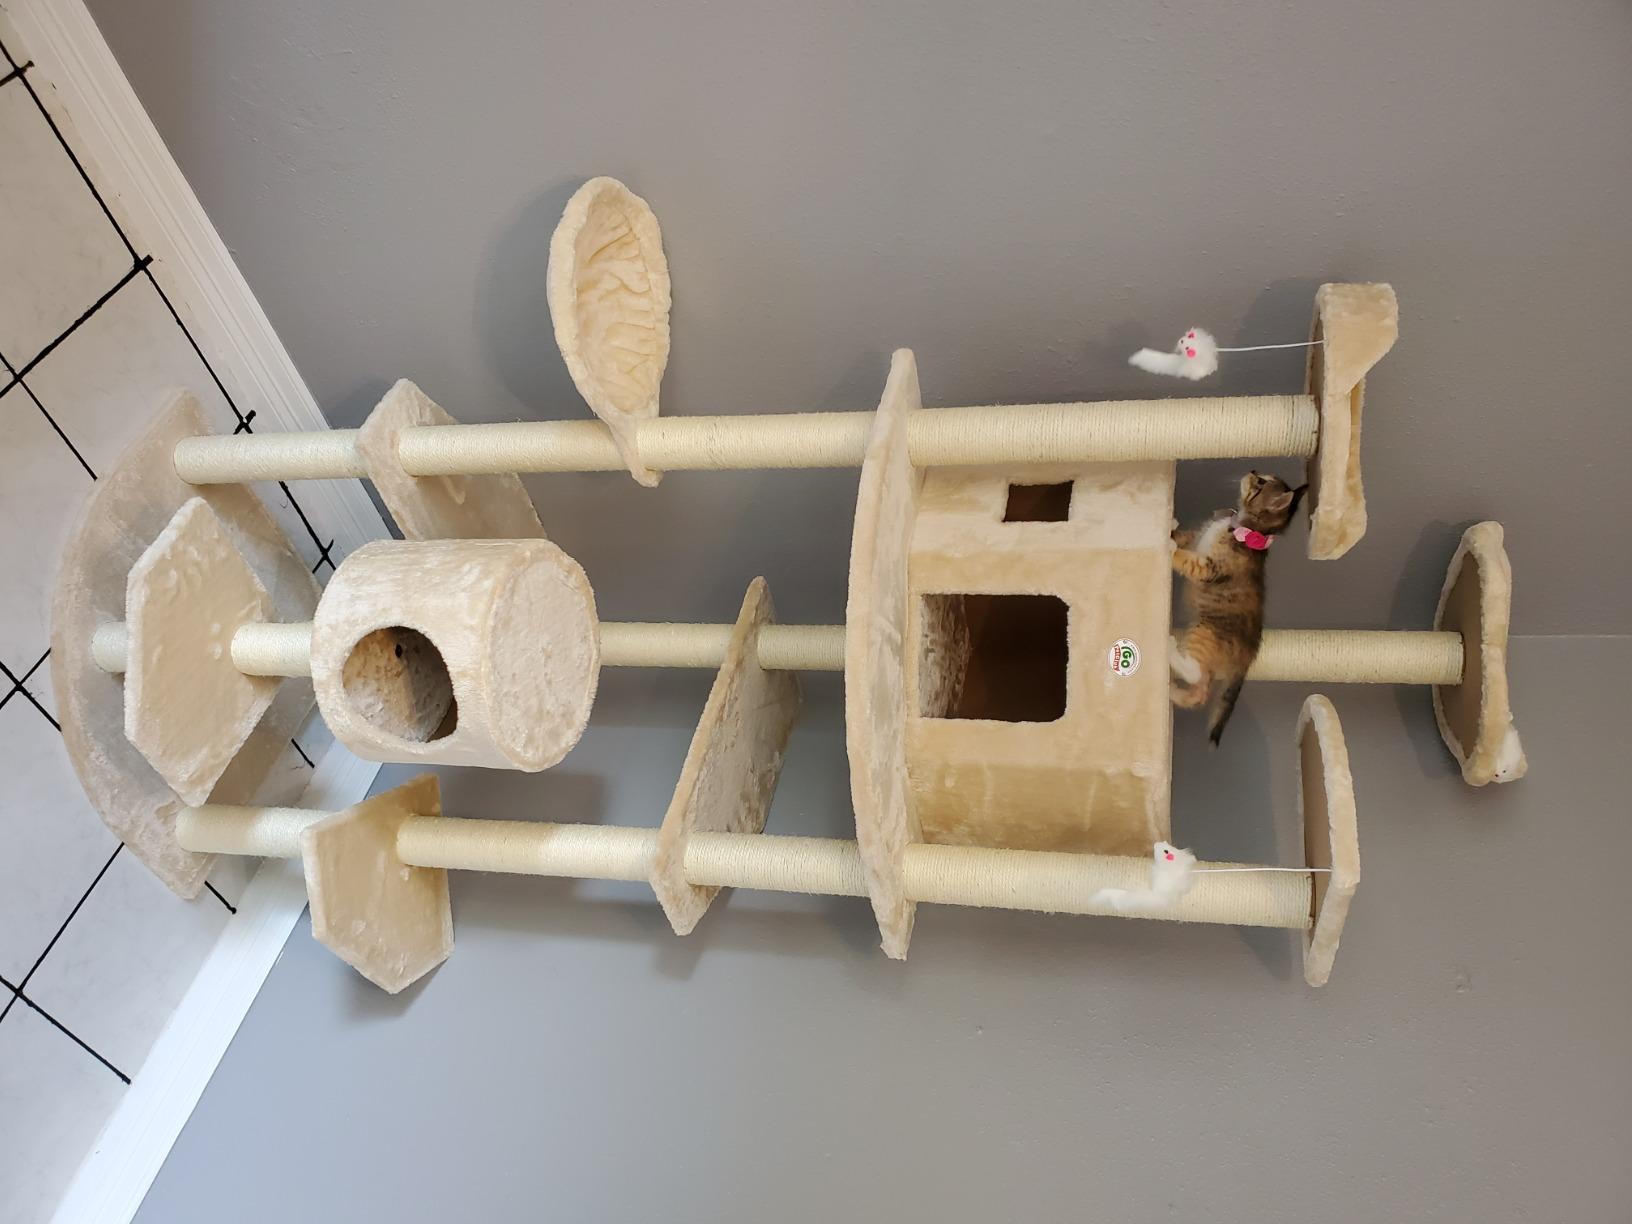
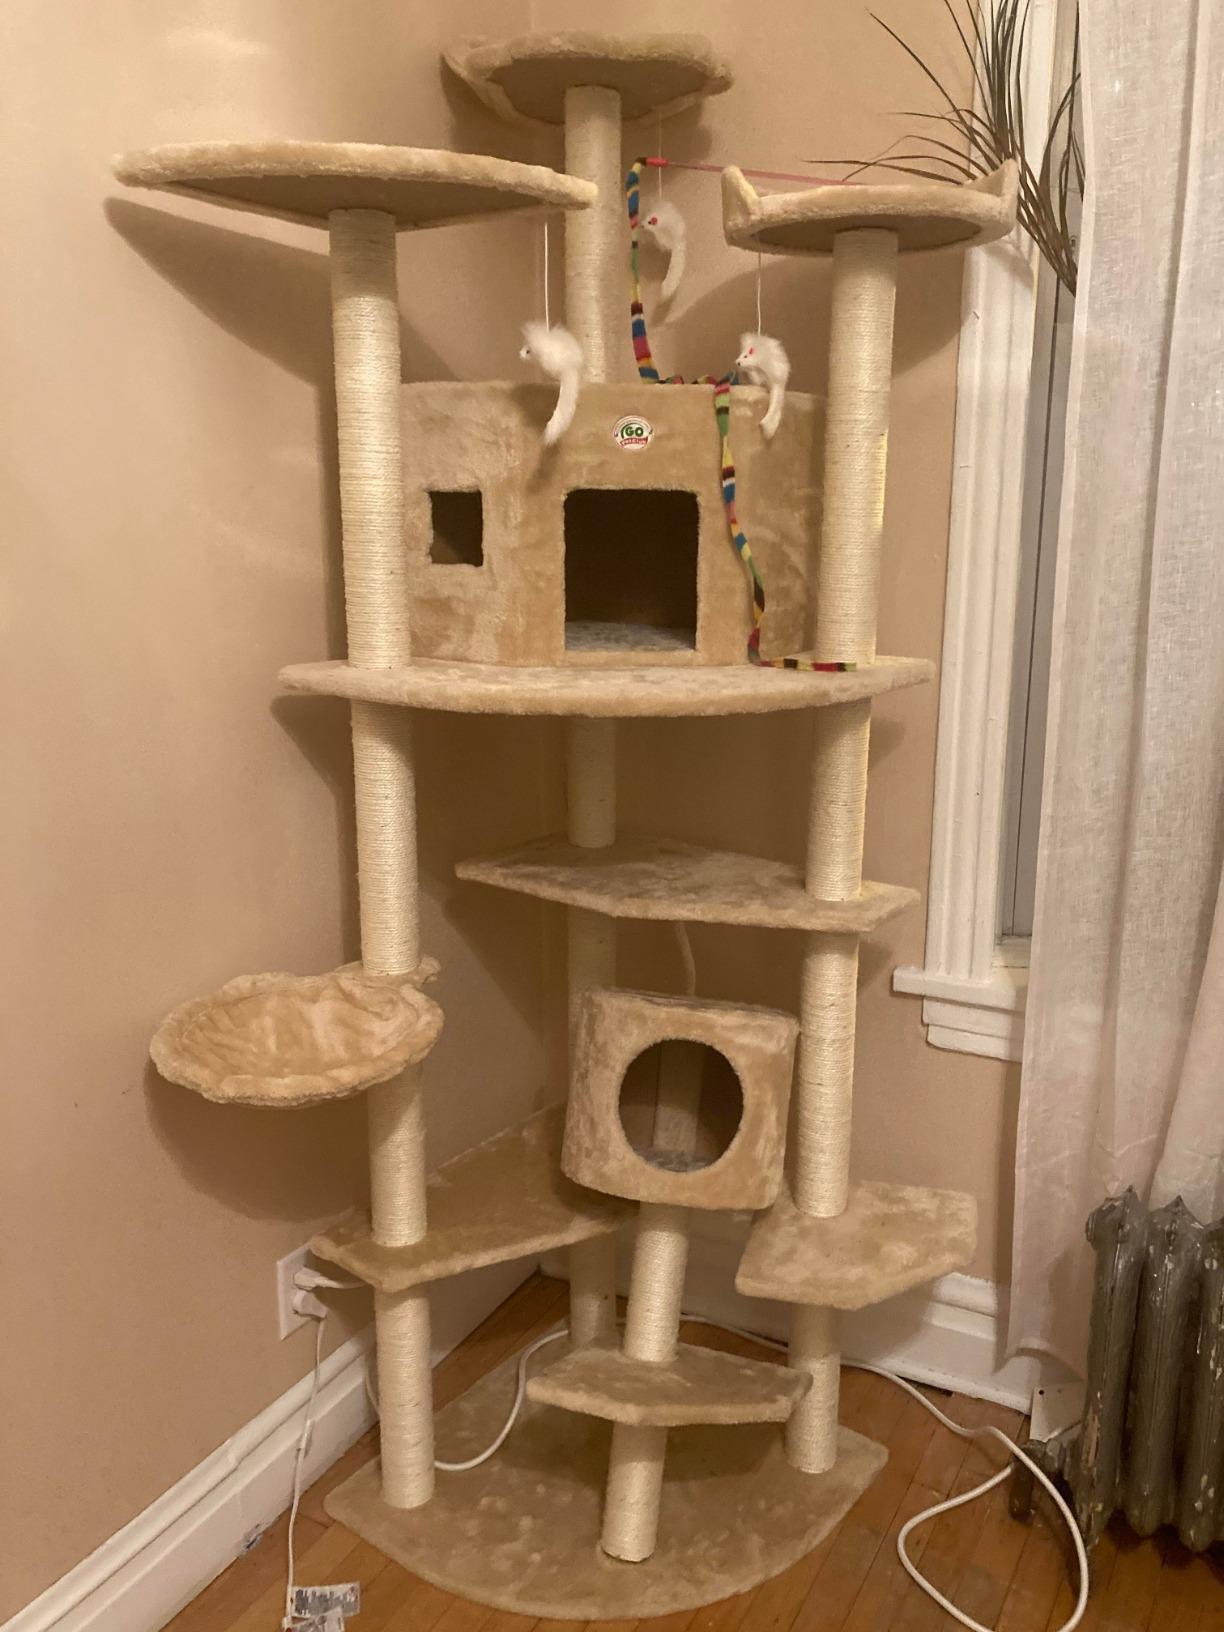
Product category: items_cat tree
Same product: yes